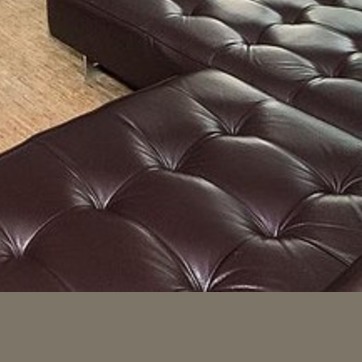
Material: leather